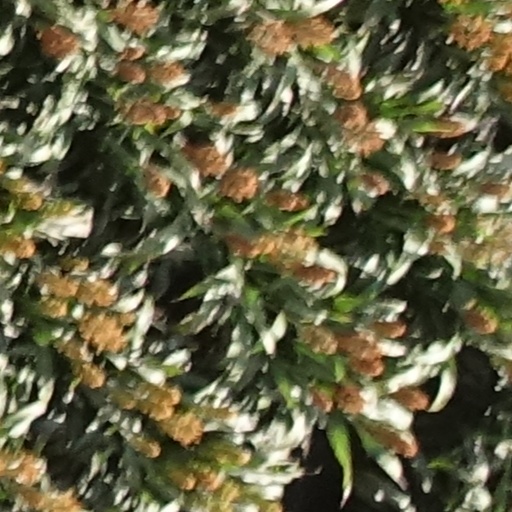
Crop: sorghum